Liudmila Samsonova

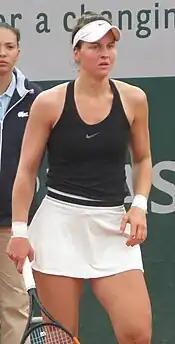
At the 2019 French Open, her major main-draw debut

Samsonova started the year with her major debut at the Australian Open but was defeated in the second qualifying round by Karolína Muchová. Choosing to compete in higher-level WTA tournaments with her ranking, the Russian fell in the qualifying rounds of Premier tournaments in St. Petersburg, Doha and Dubai.